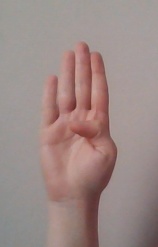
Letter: kaaf